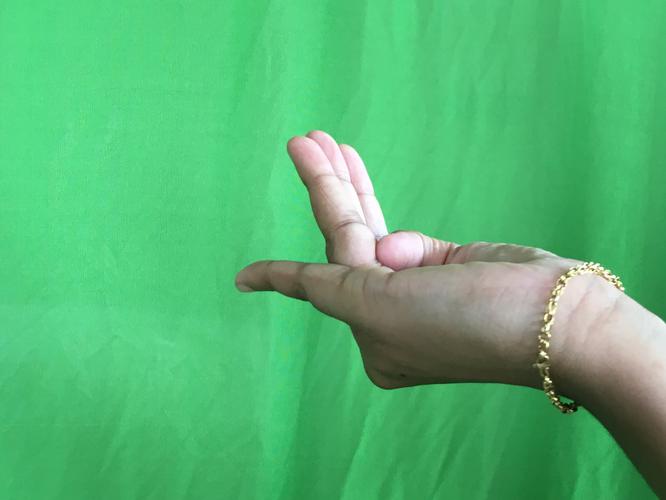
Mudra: Chaturam
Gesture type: single_hand